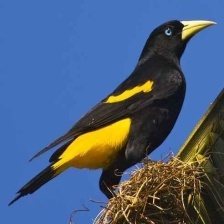
Species: YELLOW CACIQUE
Scientific name: CACICUS CELA